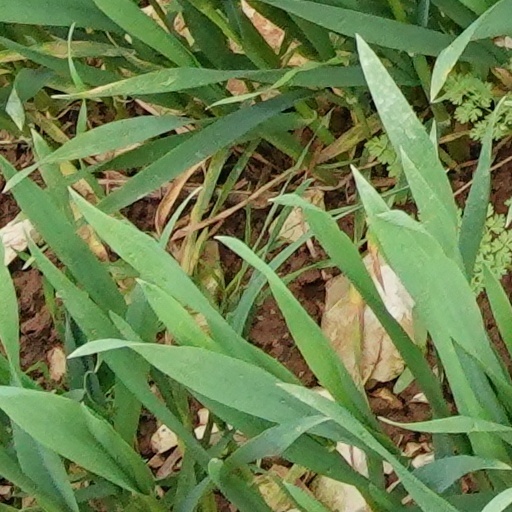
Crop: wheat